Bernie Sanders

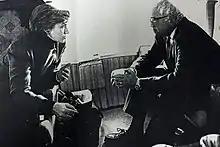
Sanders meeting in 1993 with Hillary Clinton to discuss her plan to reform the healthcare system

During his first year in the House, Sanders often alienated allies and colleagues with his criticism of both political parties as working primarily on behalf of the wealthy. In 1991, he co-founded the Congressional Progressive Caucus, a group of mostly liberal Democrats that he chaired for its first eight years, while still refusing to join the Democratic Party or caucus.